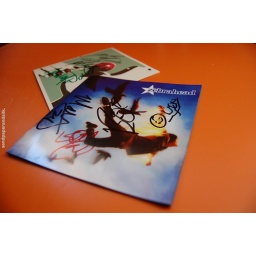
zebrahead & kids in glass houses